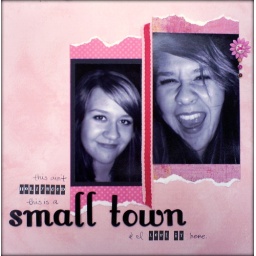
scrapping the music. song: white horse by taylor swift.loved this line from the song. :D